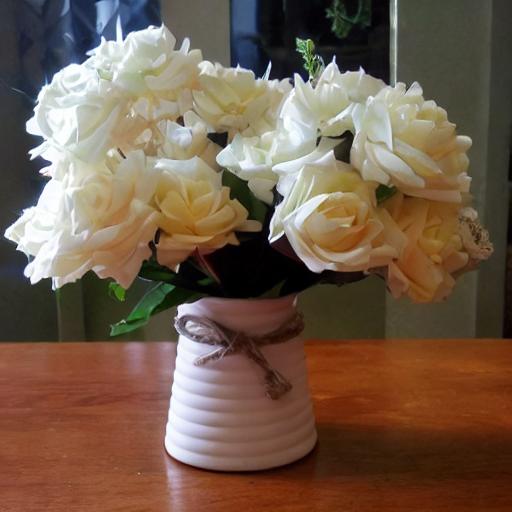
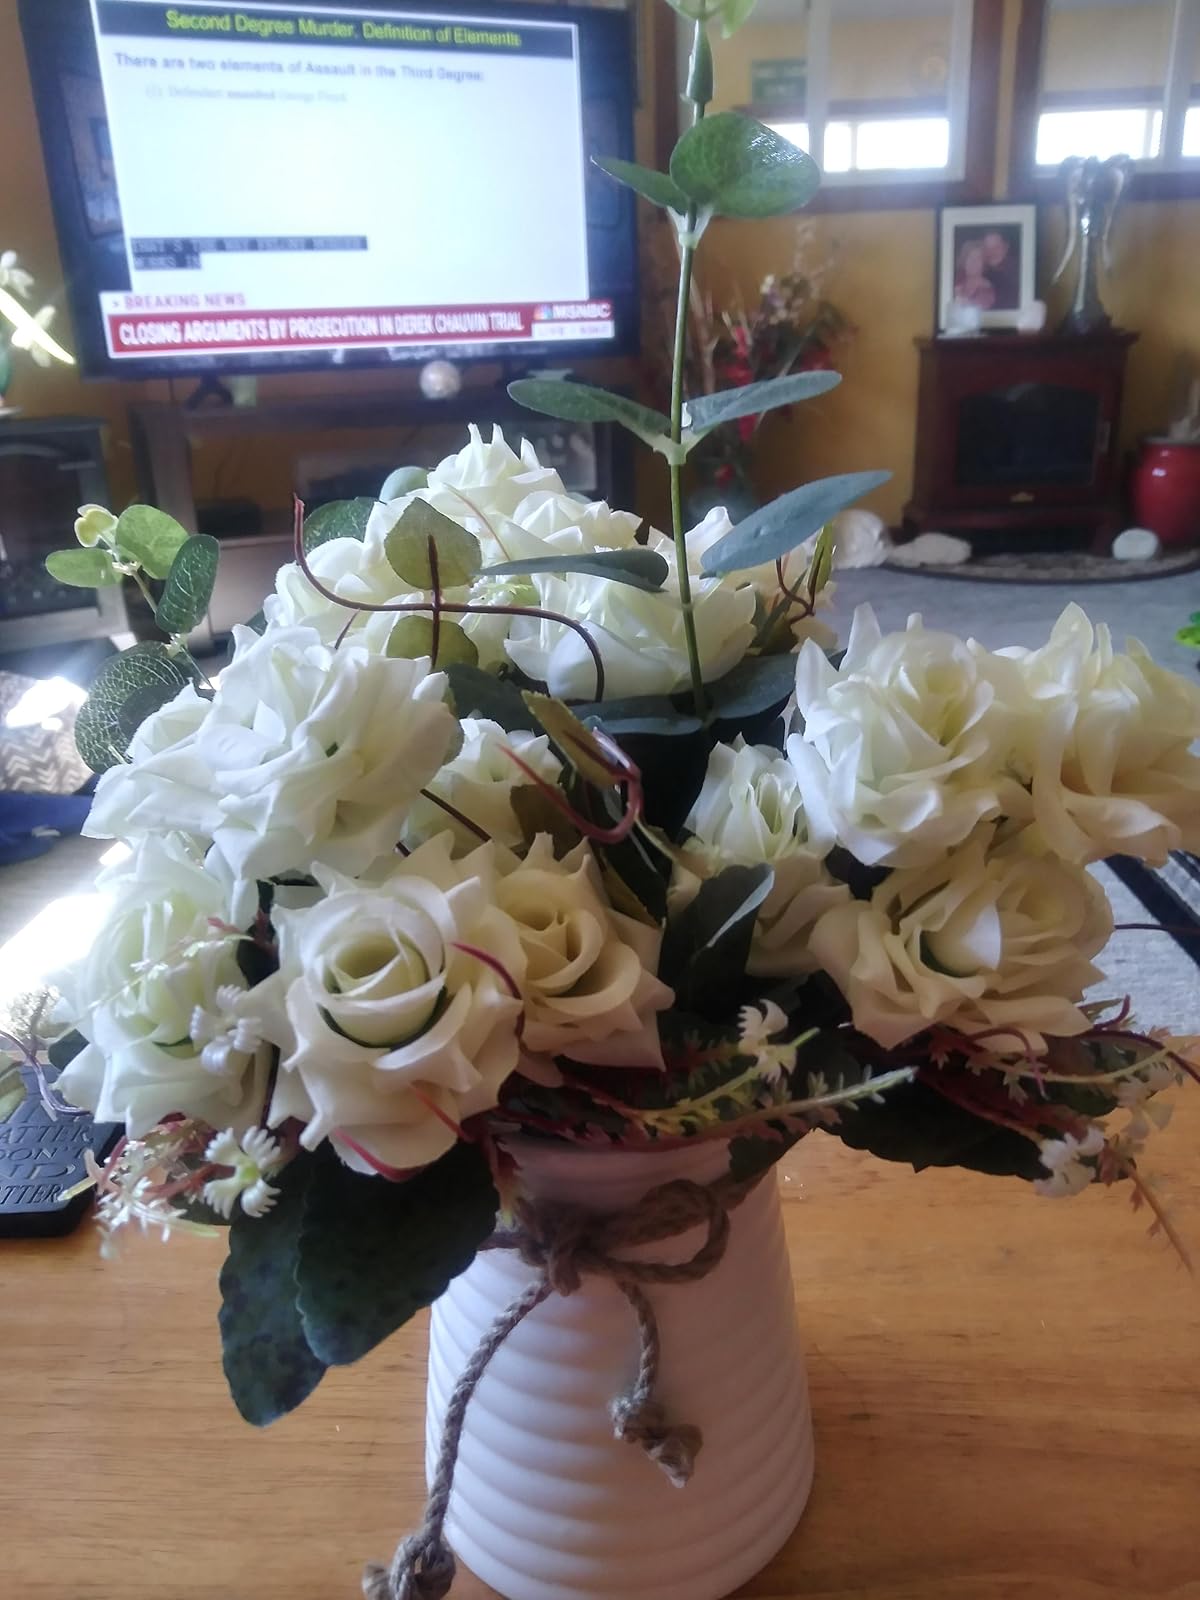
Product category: vase
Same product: no